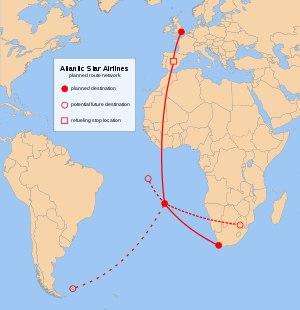
L'aéroport de Sainte-Hélène, en anglais Saint Helena Airport, est un aéroport du Royaume-Uni situé dans le district de Longwood à Sainte-Hélène, l'île principale du territoire d'outre-mer de Sainte-Hélène, Ascension et Tristan da Cunha. En construction depuis le début de l'année 2012, il devait entrer en service le 21 mai 2016, afin de devenir le premier aéroport de l'île jusqu'alors accessible uniquement par voie maritime. En 2017, l'aéroport n'était pas encore desservi par des liaisons commerciales régulières, et seuls des avions privés s'y étaient posés, 32 au total en avril 2017, provoquant un débat à la Chambre des lords le 17 octobre 2016. En 2018, l'aéroport est desservi par une liaison commerciale régulière de Airlink avec l'aéroport international OR Tambo.